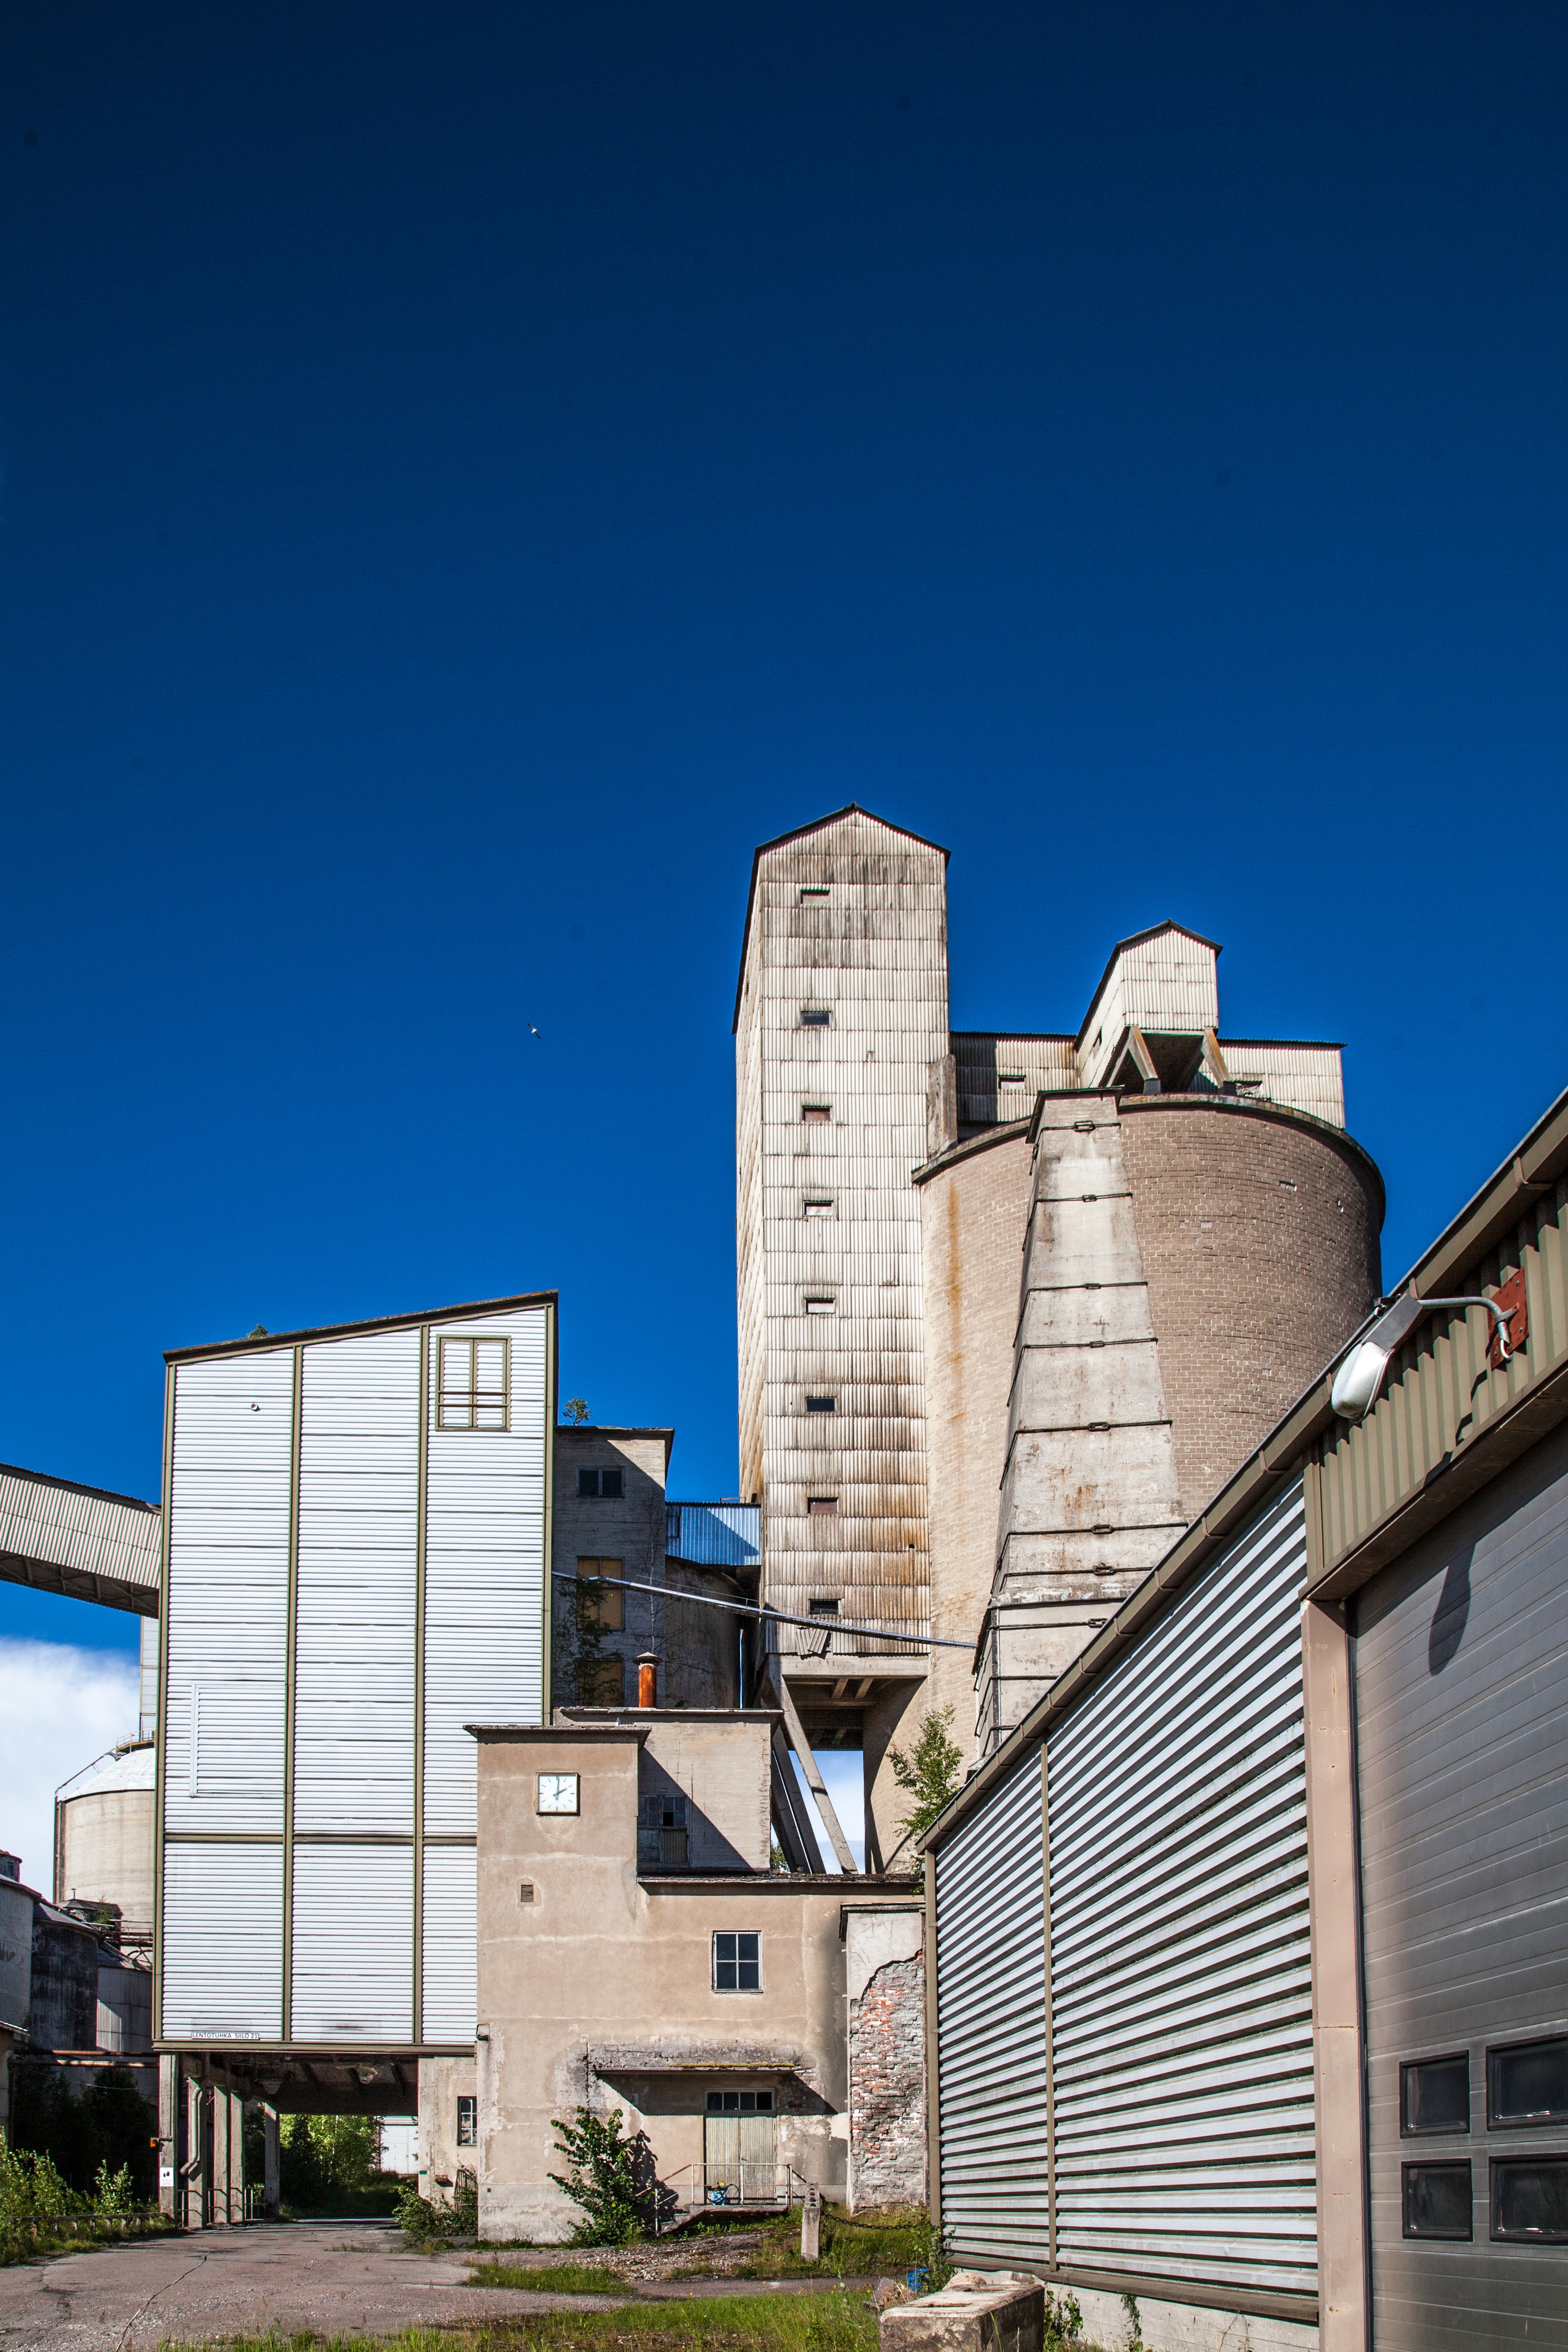
post, architecture, structure, interior, building, old, city, atmosphere, skyscraper, urban, downtown, construction, tower, equipment, broken, metal, dust, landmark, industrial, abandoned, machine, factory, dirty, grunge, empty, industry, business, ruin, brick, concrete, tower block, destroyed, deserted, outdoors, power, engineering, buildings, burning, waste, danger, abandon, toxic, zone, disaster, horror, damage, ruined, aged, nobody, radiation, apocalyptic, respirator, empty factory, urban exploration, armageddon, urban area, human settlement